Signe Bruun

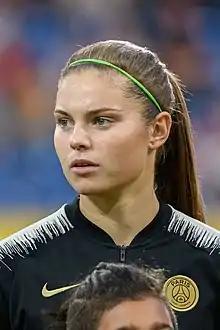
Bruun with Paris Saint-Germain in 2018

Signe Kallesøe Bruun (born 6 April 1998) is a Danish professional footballer who plays as a striker for Liga F club Real Madrid and the Denmark national team.